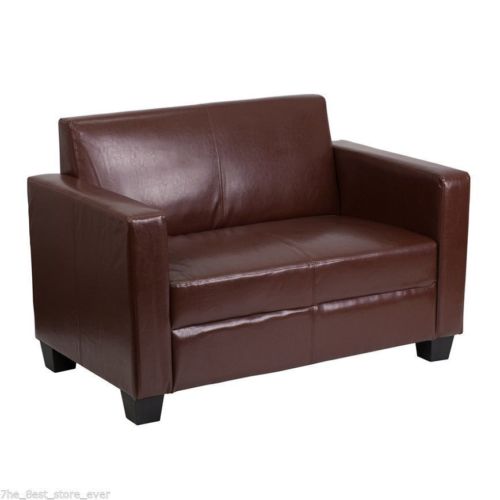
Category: sofa